Lucky Baldwin

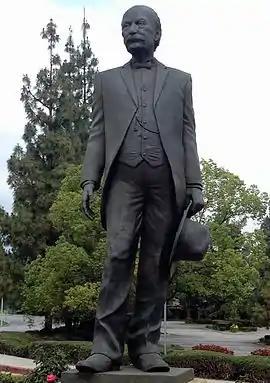
"A Dawn in the West" (a statue of Lucky Baldwin), in Arcadia, California

A visitor to Santa Anita in 1886 wrote: "The ranch is a principality not unlike a Southern plantation before the [Civil] [W]ar, save that all the laborers are well-paid and well fed." He was the largest employer and the largest taxpayer in Los Angeles County at the time.